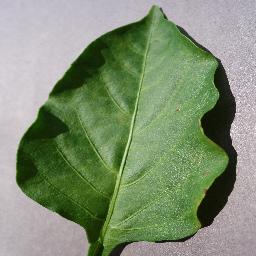
Label: Pepper,_bell___healthy